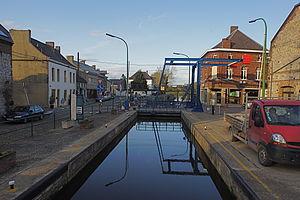
Labuissière, Belgique: Ecluse et pont sur la Sambre
Labuissière est une section de la commune belge de Merbes-le-Château, située en Région wallonne dans la province de Hainaut.